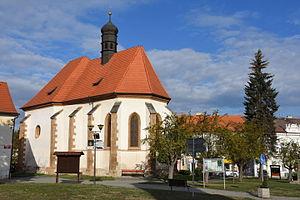
Starý Plzenec est une ville du district de Plzeň-Ville, dans la région de Plzeň, en République tchèque. Sa population s'élevait à 5 050 habitants en 2018.